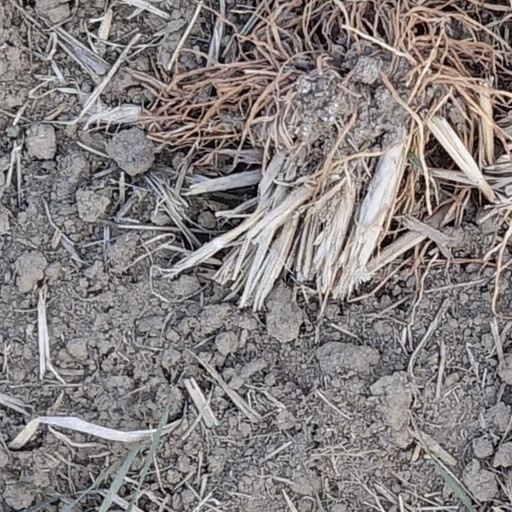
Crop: wheat